James Smith of Jordanhill

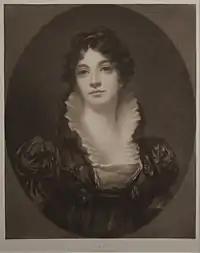
Mary Smith (née Wilson) of Jordanhill, Mezzotint based on a portrait by Sir Henry Raeburn

On 25 August 1809 Smith married Mary Wilson (granddaughter of Alexander Wilson and niece of Patrick Wilson) in 1809. Their children were: